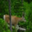
Label: deer